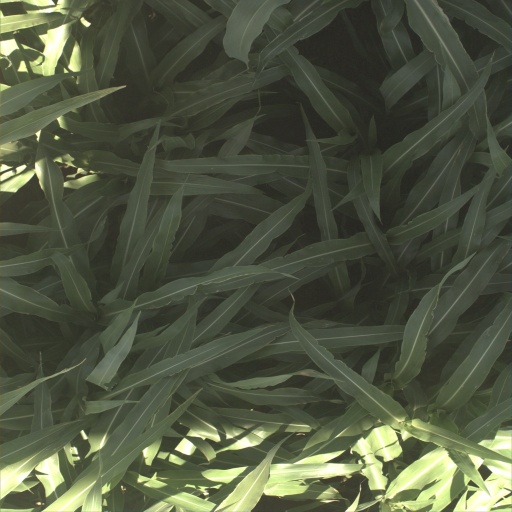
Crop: sorghum